Mihály Tompa

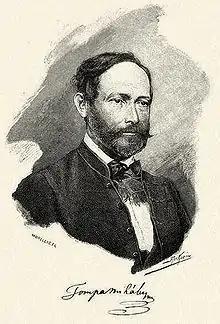

Mihály Tompa (September 28, 1817 – July 30, 1868), was a Hungarian lyric poet, Calvinist minister and corresponding member of the Hungarian Academy of Sciences. Together with János Arany and Sándor Petőfi they formed the triumvirate of young great poets of the Hungarian folk-national literature of the 19th century.